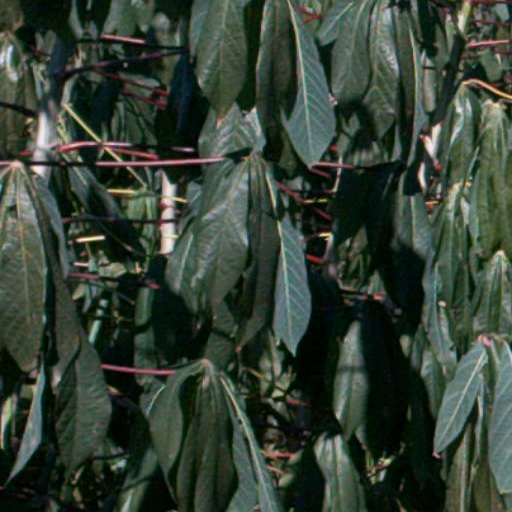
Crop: cassava